Chapekar Brothers (film)

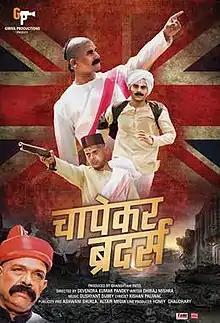
Theatrical release poster

Chapekar Brothers is a Hindi-language film directed by Devendar Kumar Pandey. The film features Abhijit Bhagat, Sanjeet Dhuri and Manoj Bhatt as the Chapekar brothers, Indian revolutionaries involved in the 1896 assassination of the British Plague Commissioner of Pune, W C Rand. The film is produced by Ghanshyam Patel of Giriva Productions. The screenplay and dialogue was written by Dhiraj Mishra. Vikas Dixit is the line producer of the movie.